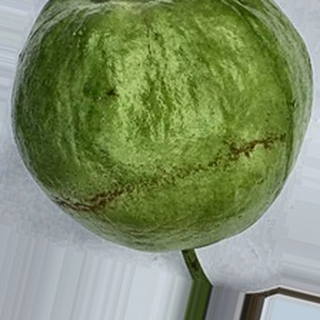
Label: healthy_guava